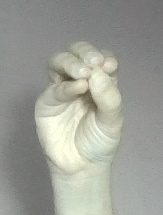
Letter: ha